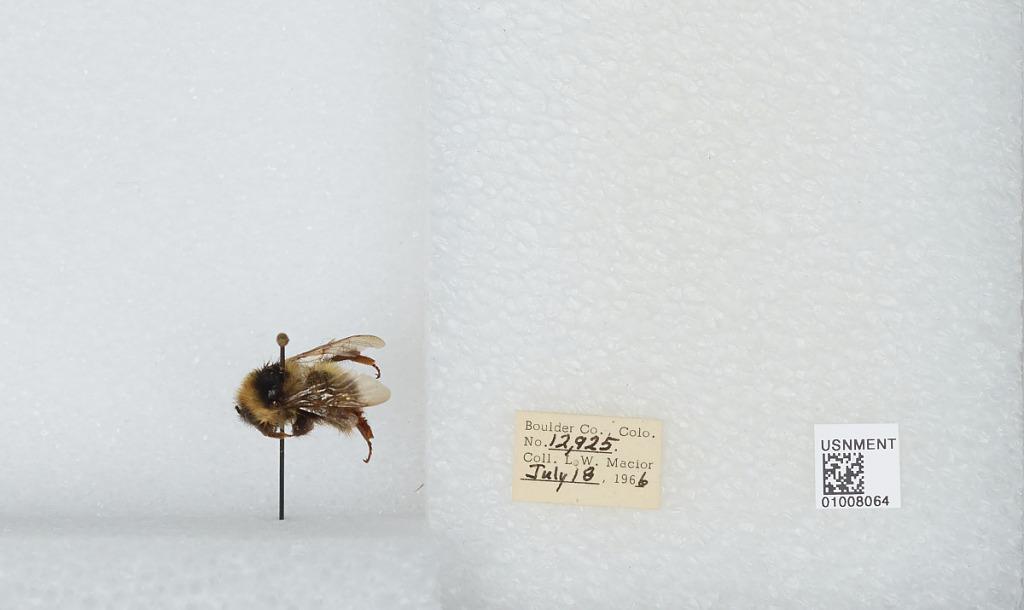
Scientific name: Bombus (Alpinobombus) balteatus Dahlbom
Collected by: L. Macior
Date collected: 1966-7-18
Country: United States
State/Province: Colorado
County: Boulder
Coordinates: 40.0275, -105.252